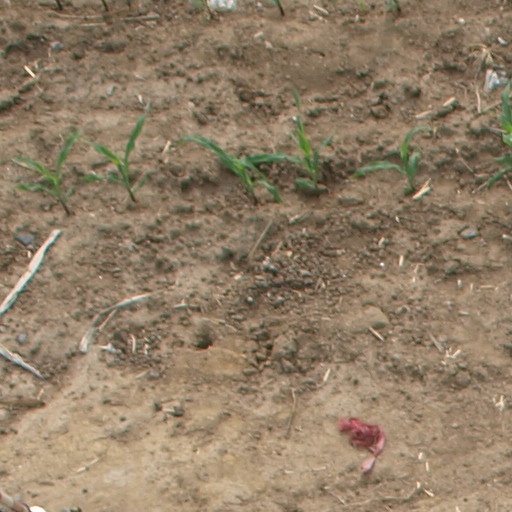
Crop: maize; corn